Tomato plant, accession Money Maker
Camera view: vertical (180 deg); turntable rotation: 90 degrees
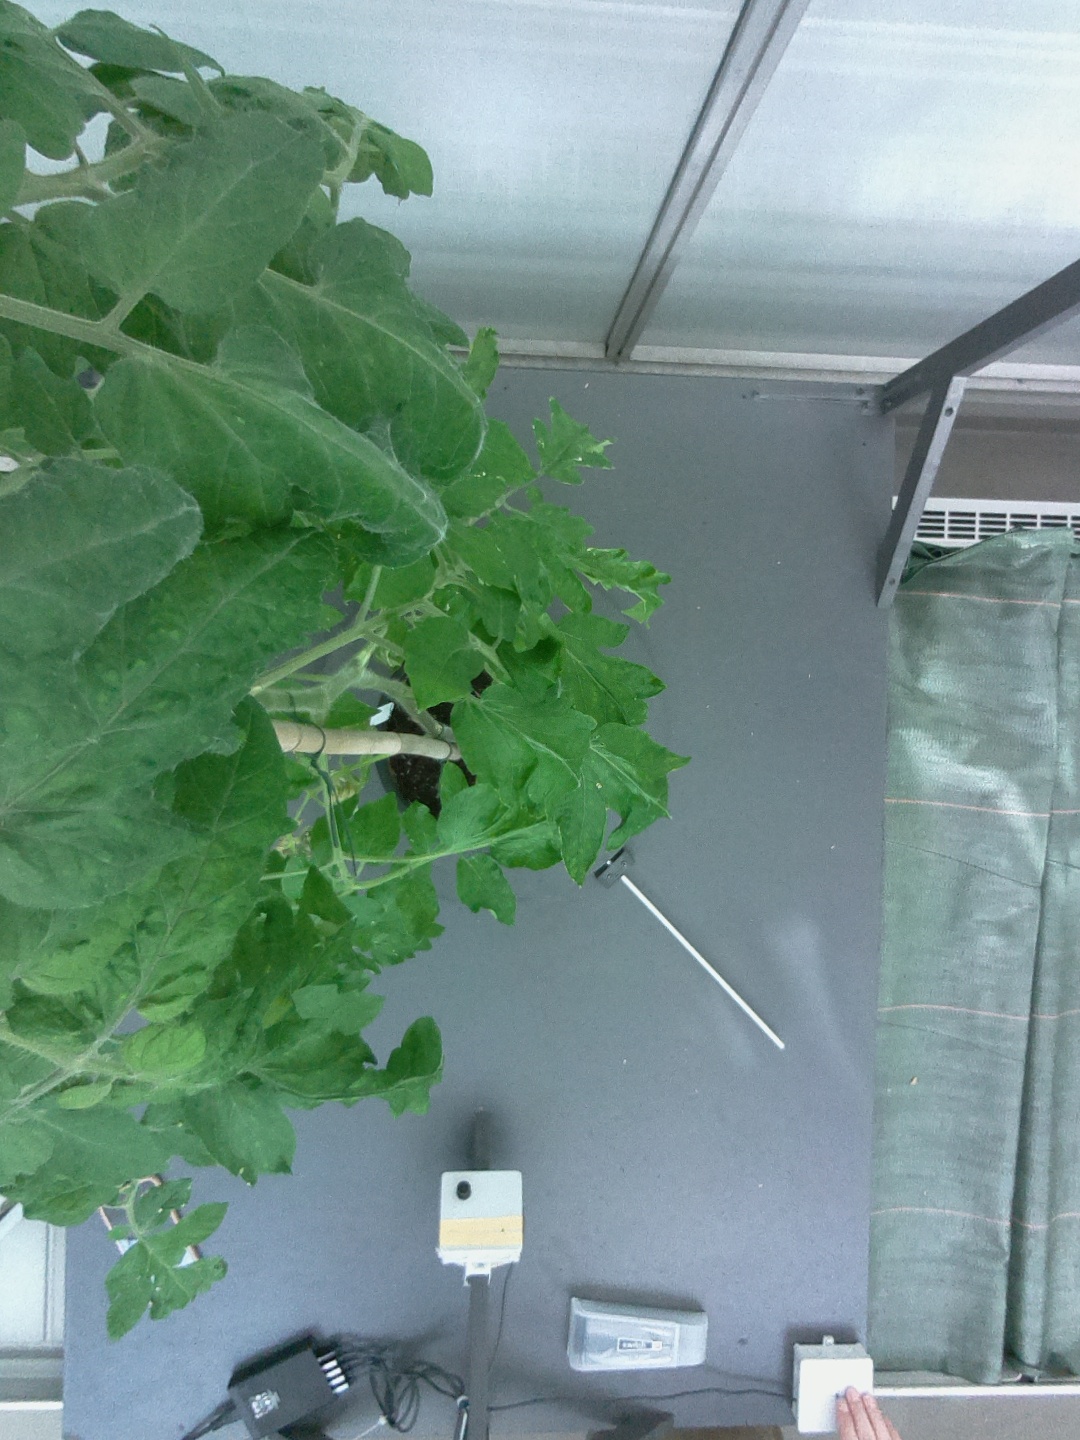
BBCH growth stage 62: 20%-30% of flowers open